Gypsies of the Night

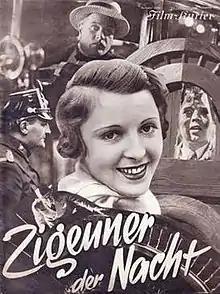
German film poster

Gypsies of the Night is a 1932 German film directed by Hanns Schwarz and starring Jenny Jugo, Hans Brausewetter, and Paul Kemp. A separate French-language version "Happy Hearts" was also released.